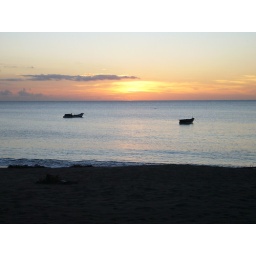
Sunset over turtle beach